Pine Mills German Methodist Episcopal Church

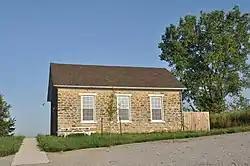

Pine Mills German Methodist Episcopal Church is an historic building located in Muscatine County, Iowa, United States. The building was built by volunteers in 1867. The congregation was made up of German immigrants who desired to maintain their own language and culture in their religious practices. The last service was held in the church on Christmas Eve 1910. The building passed to private ownership and was used as a farm building and workshop. Over the years the building deteriorated because of disuse. It was donated by Paul Kemper, who owned it, to the Muscatine Area Heritage Association. Renovation of the former church was spearheaded by the American Schleswig Holstein Heritage Society and the Muscatine Community Foundation. The building was listed on the National Register of Historic Places in 2003.